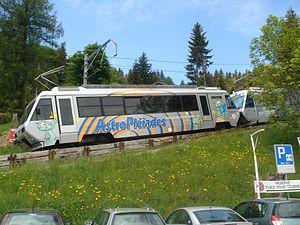
MVR Beh 2/4 72 quittant en unité multiple derrière 71 et 224 la station de Lally pour monter sur les Pléiades
La compagnie des chemins de fer électriques veveysans a construit et exploité un réseau de chemins de fer à voie métrique dans la région de Vevey, dans le canton de Vaud en Suisse, entre 1902 et 2001.